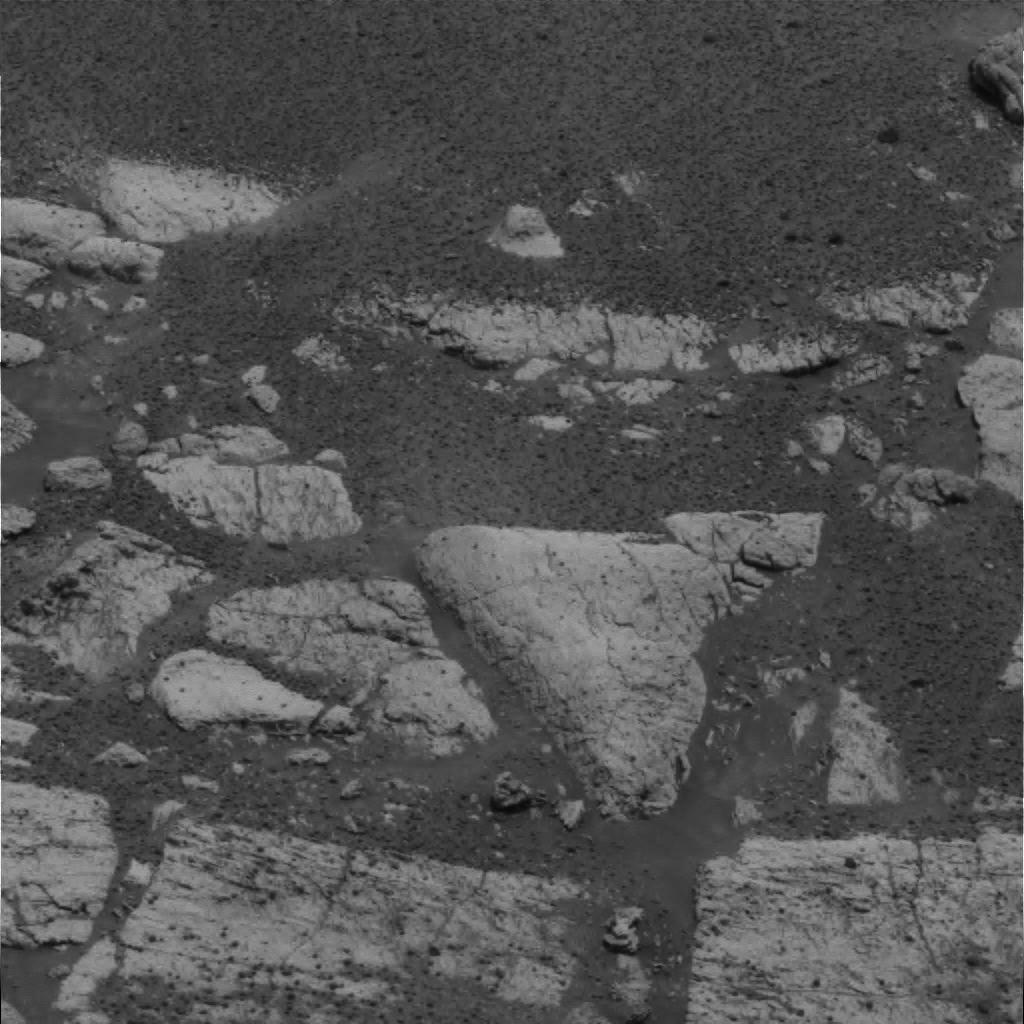
Surface features visible: Rock Outcrops, Soil, Nearby Surface